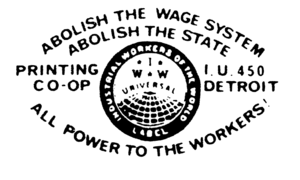
L'union label, parfois appelée union bug, est aux États-Unis une étiquette, une marque ou un emblème informant que les employés qui fabriquent un produit ou fournissent un service sont représentés par le syndicat ou le groupe de syndicats inscrit sur l'étiquette. Le terme « union bug » est utilisé pour décrire une petite étiquette, apparaissant sur des documents imprimés, et qui ressemble à un petit insecte.